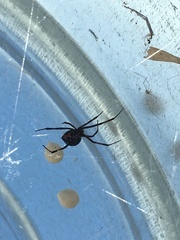
Species: Lactrodectus_hesperus